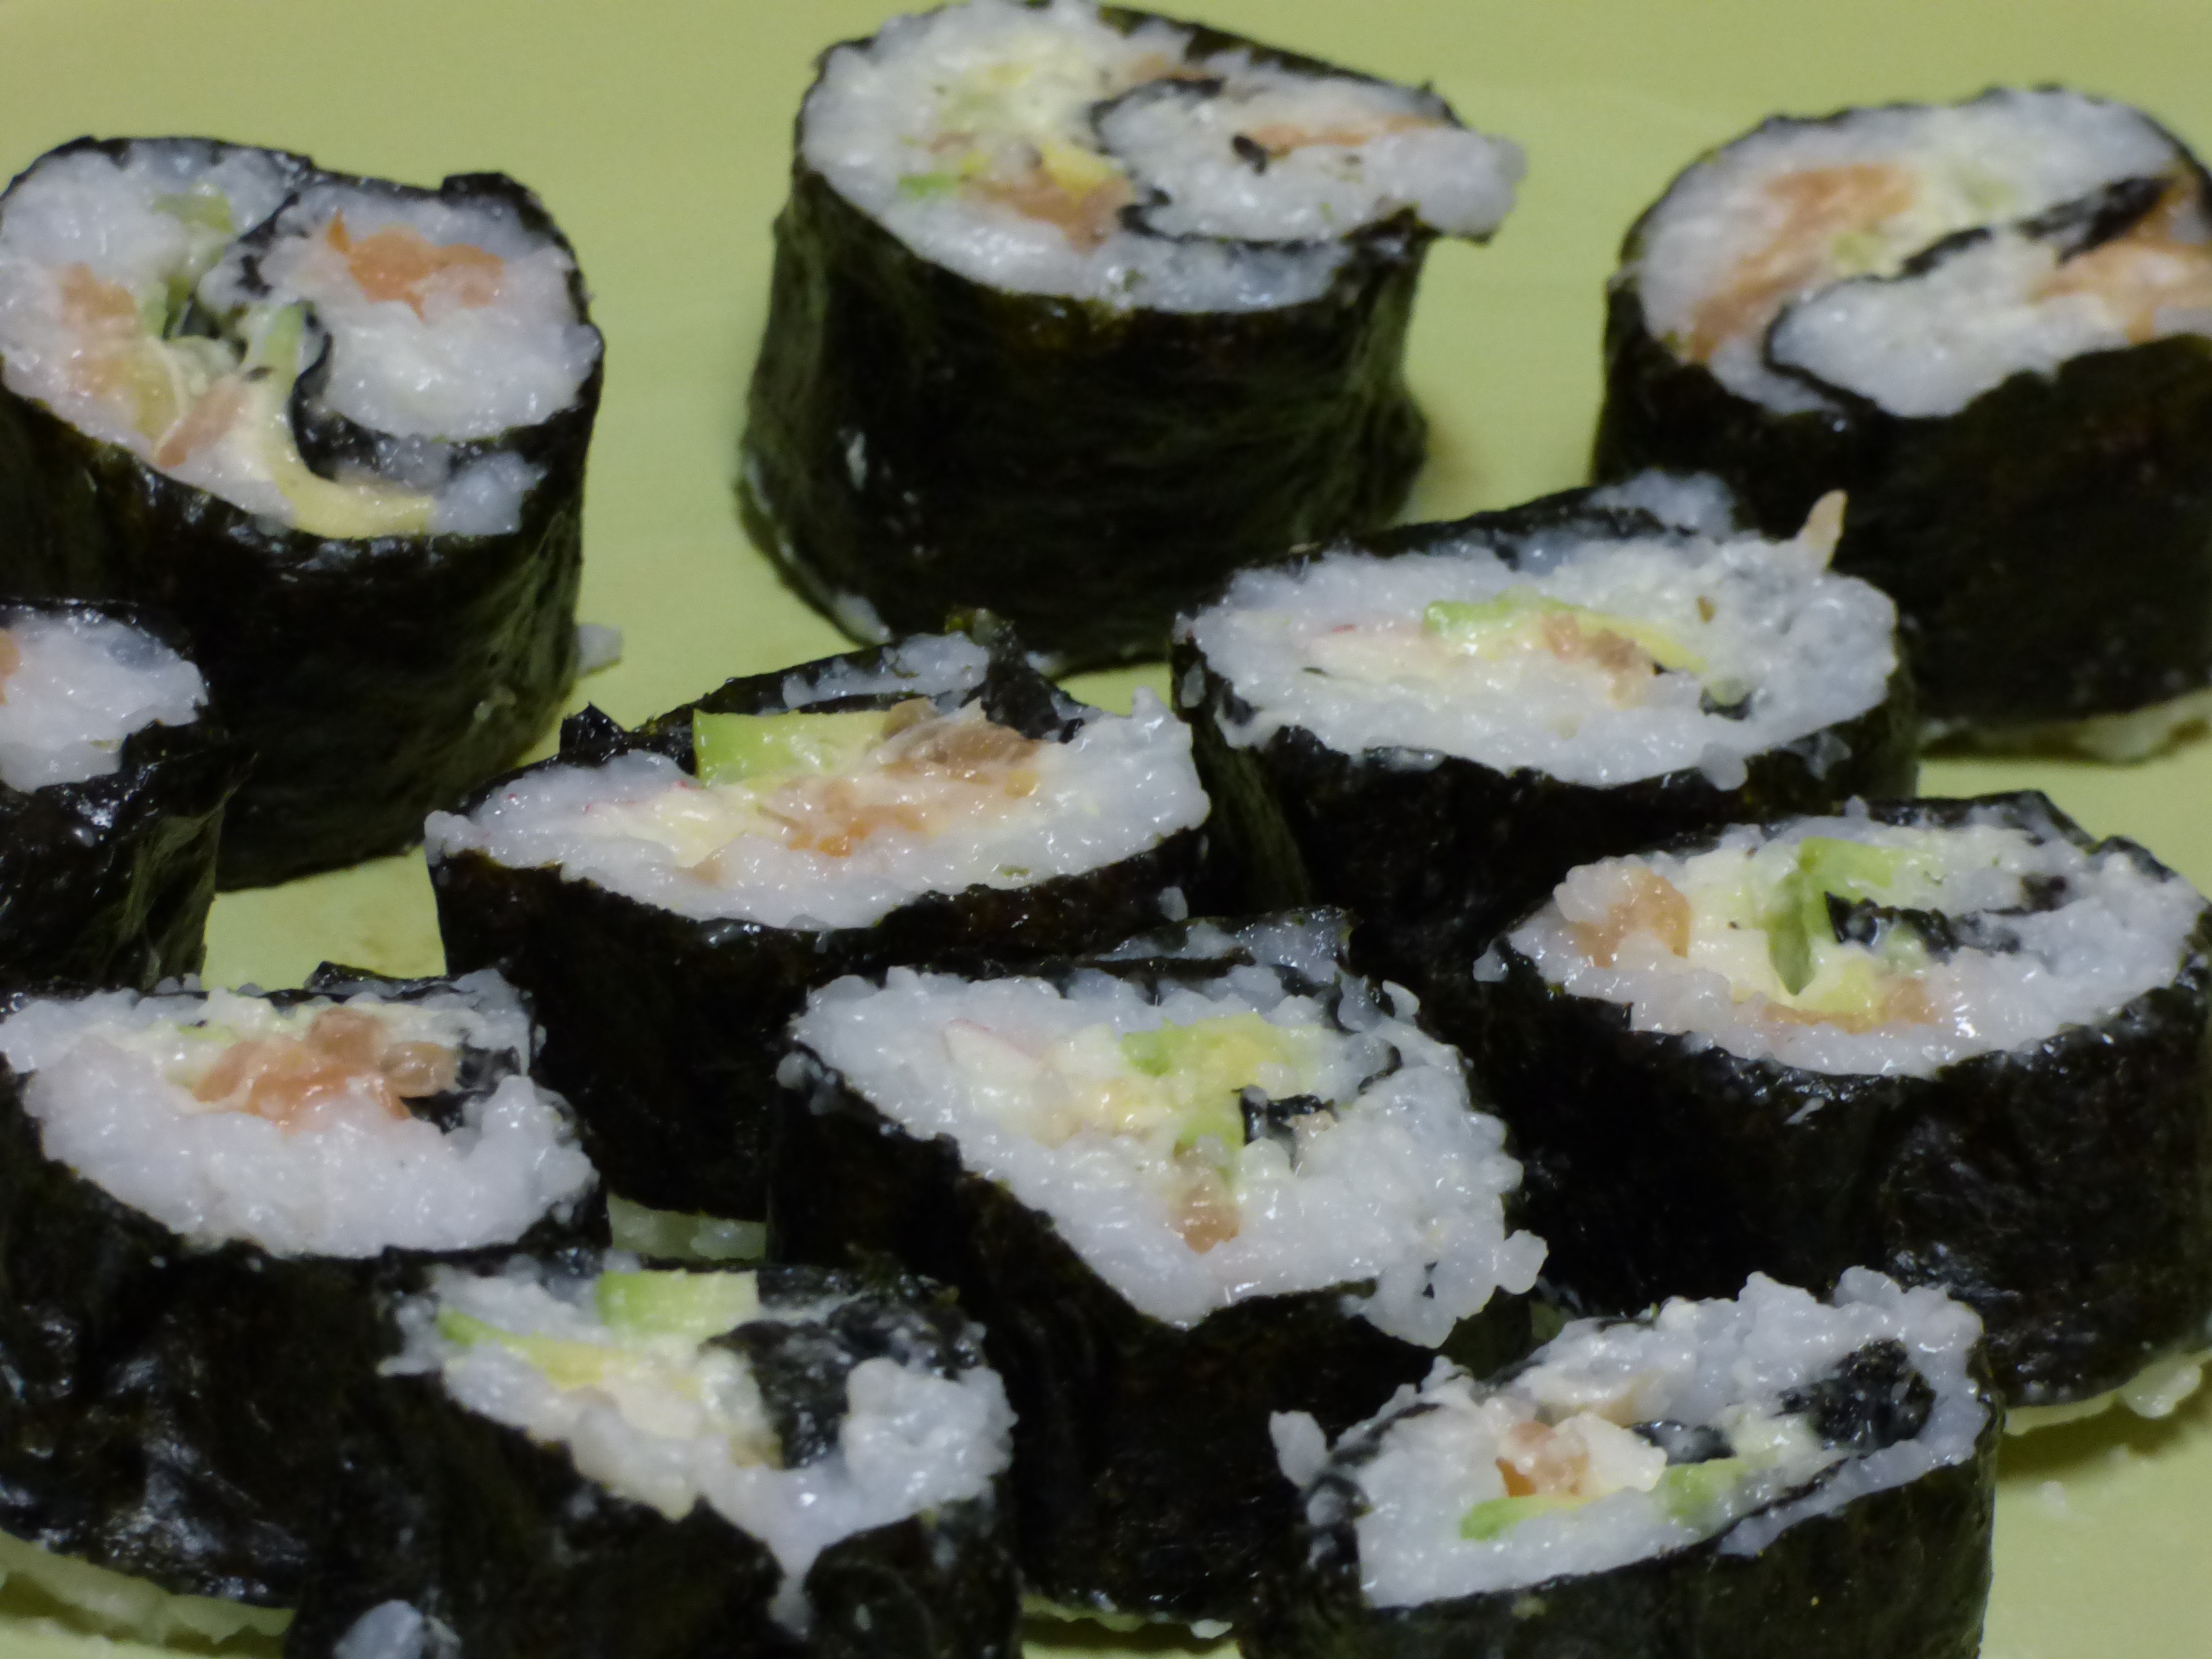
wood, dish, food, seaweed, fish, japan, cuisine, asian food, sushi, algae, bamboo, nori, bamboo mat, japanese cuisine, gimbap, california roll, surumi, surimi, glon